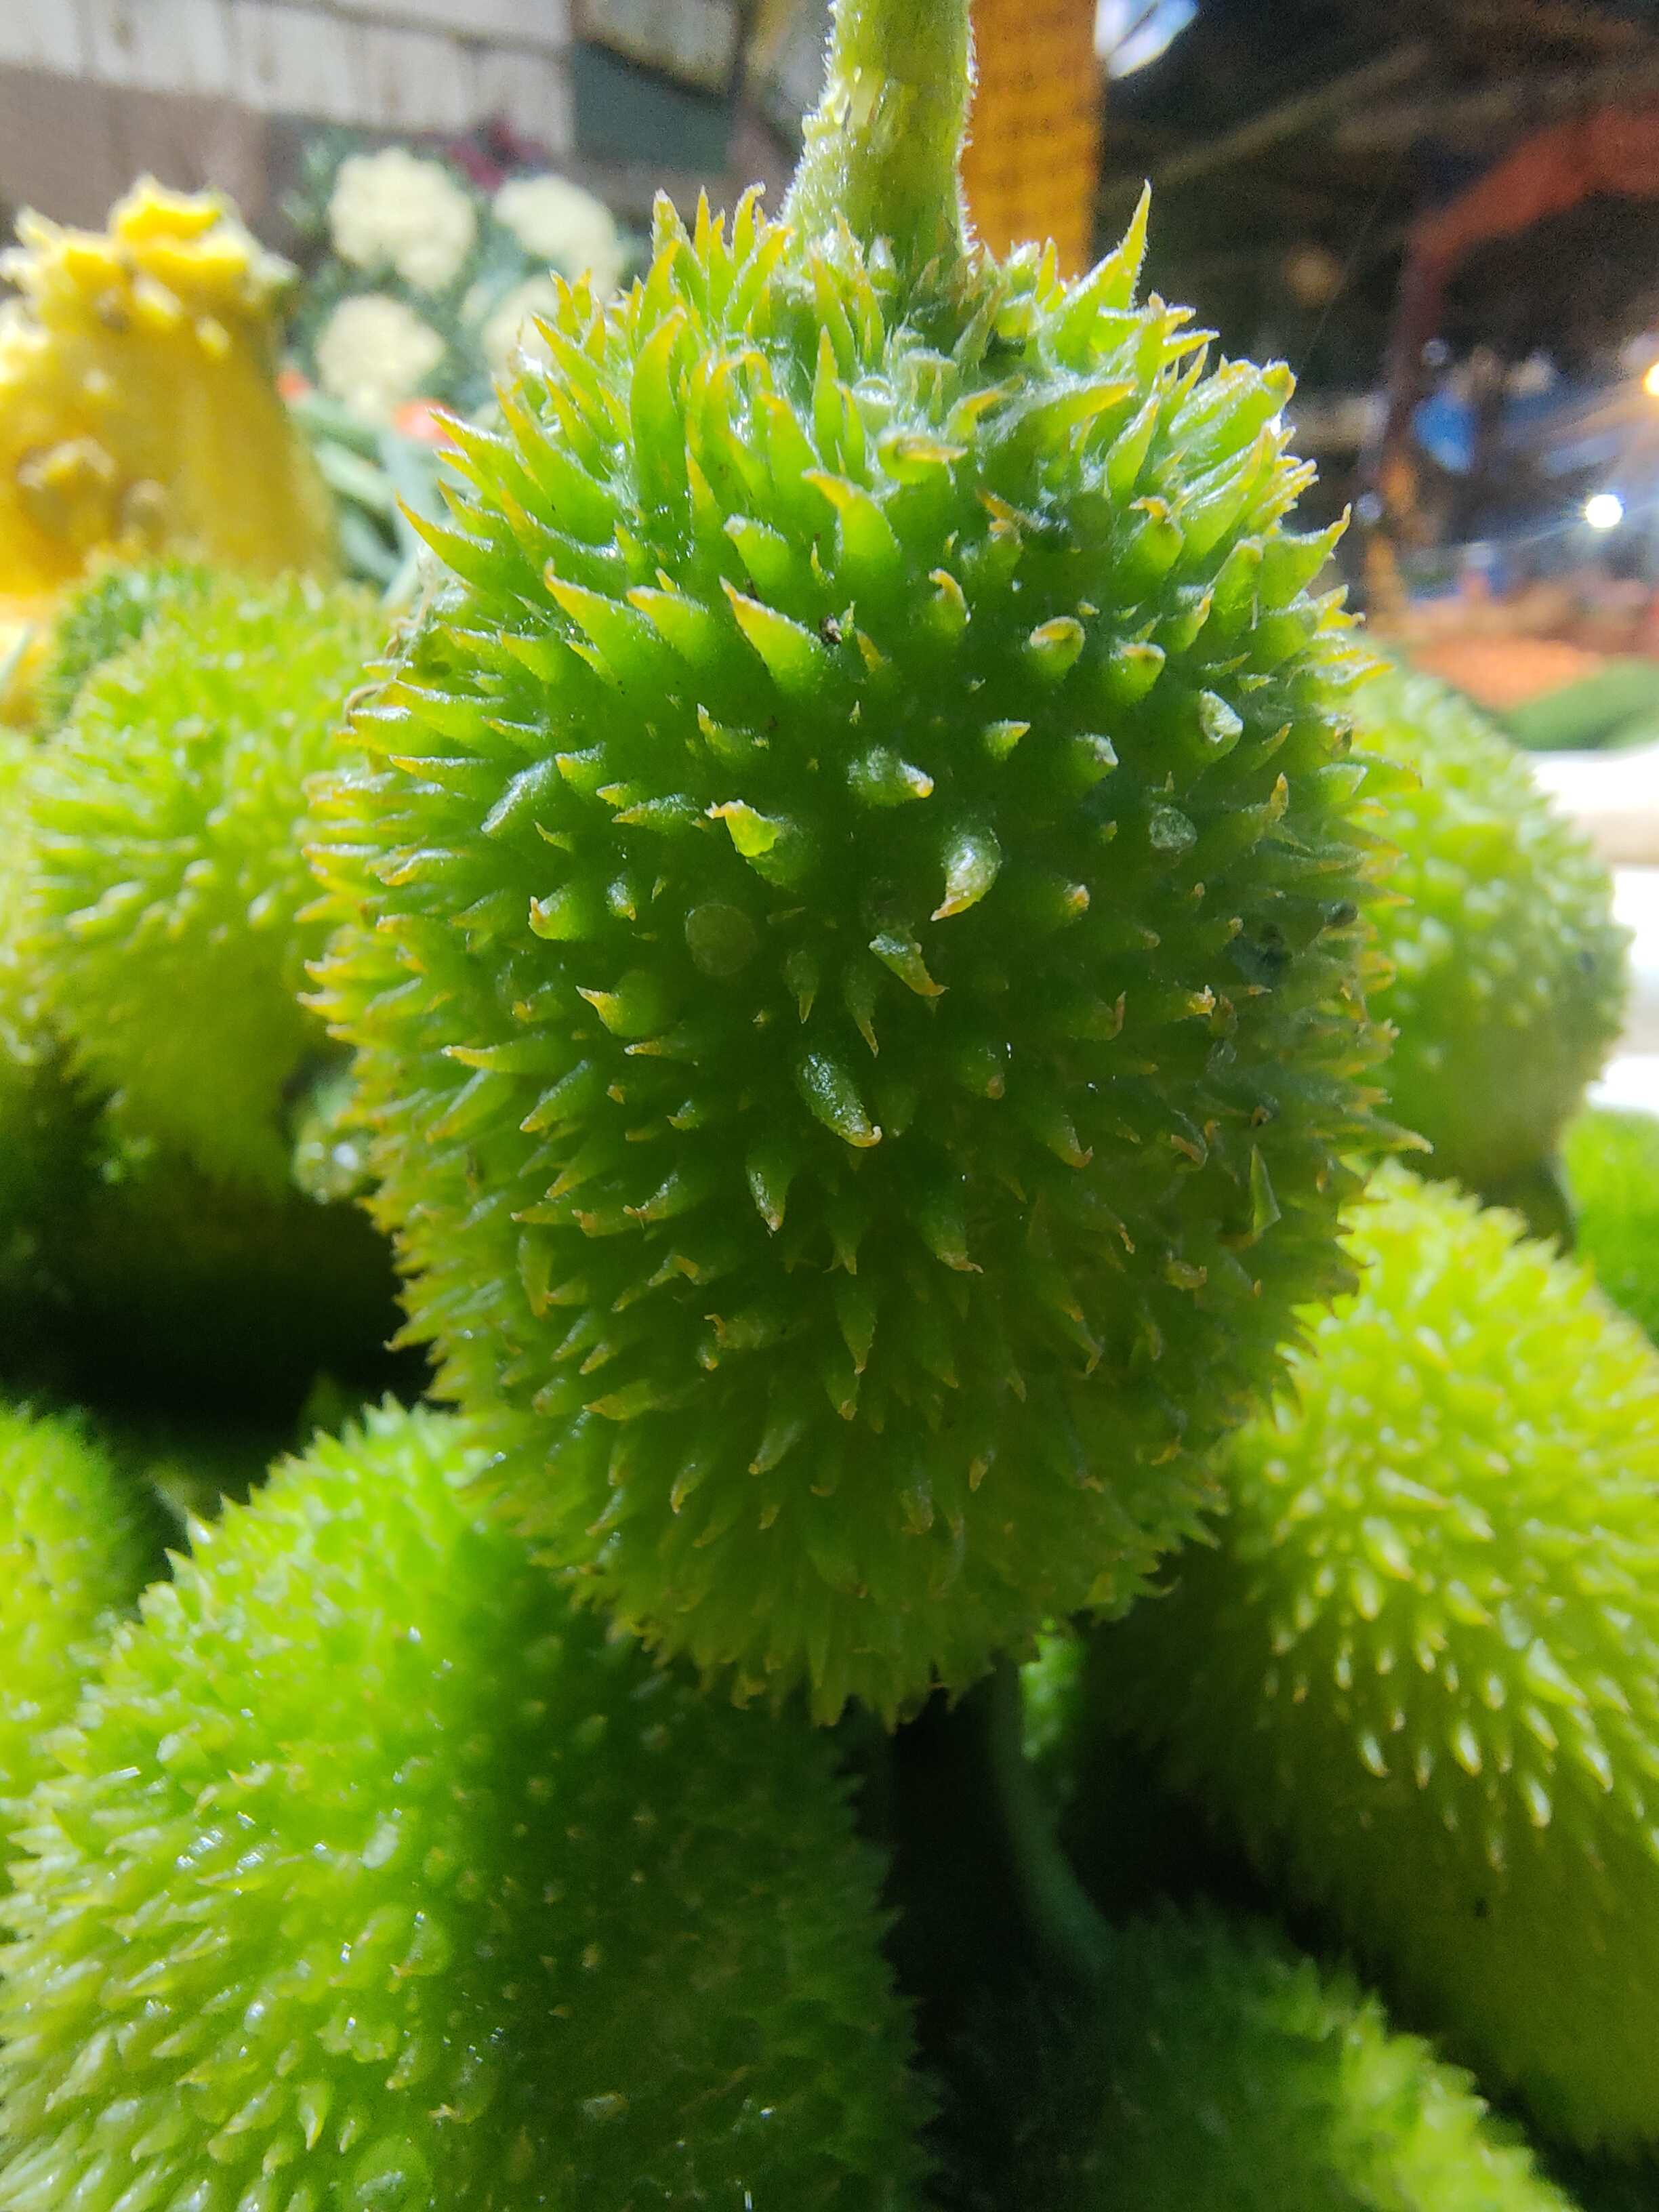
Label: Momordica dioica